Environmental racism

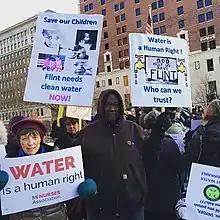
People protesting the water crisis in Flint, Michigan, which disproportionately affected people of color and low-income communities

Environmental racism, ecological racism, or ecological apartheid is a form of racism leading to negative environmental outcomes such as landfills, incinerators, and hazardous waste disposal disproportionately impacting communities of color, violating substantive equality. Internationally, it is also associated with extractivism, which places the environmental burdens of mining, oil extraction, and industrial agriculture upon indigenous peoples and poorer nations largely inhabited by people of color.